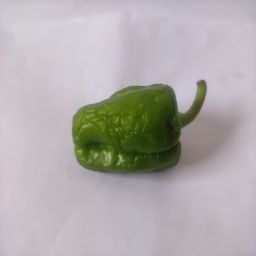
Crop: Bell Pepper
Quality: Ripe